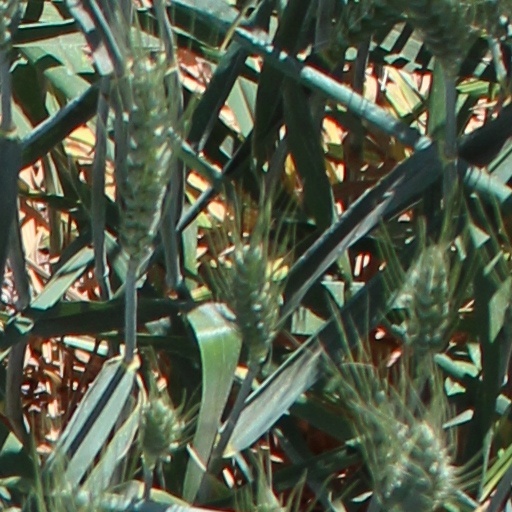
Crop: wheat